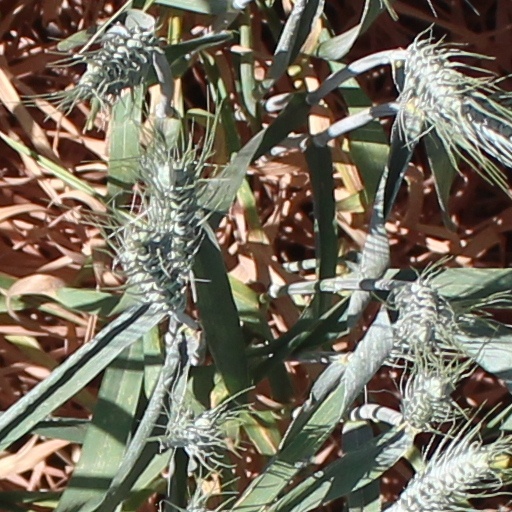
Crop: wheat